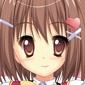
Portrait style: Anime Portrait